Punt (boat)

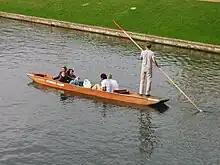
Punting on the River Cam in Cambridge, England

A punt is a flat-bottomed boat with a square-cut bow, designed for use in small rivers and shallow water. Punting is boating in a punt; the punter propels the punt by pushing against the river bed with a pole. Punts were originally built as cargo boats and as platforms for fowling and for fishing, such as angling; whereas now punting is boating for pleasure.